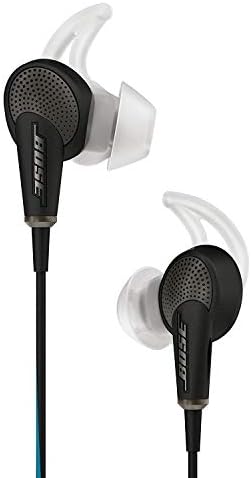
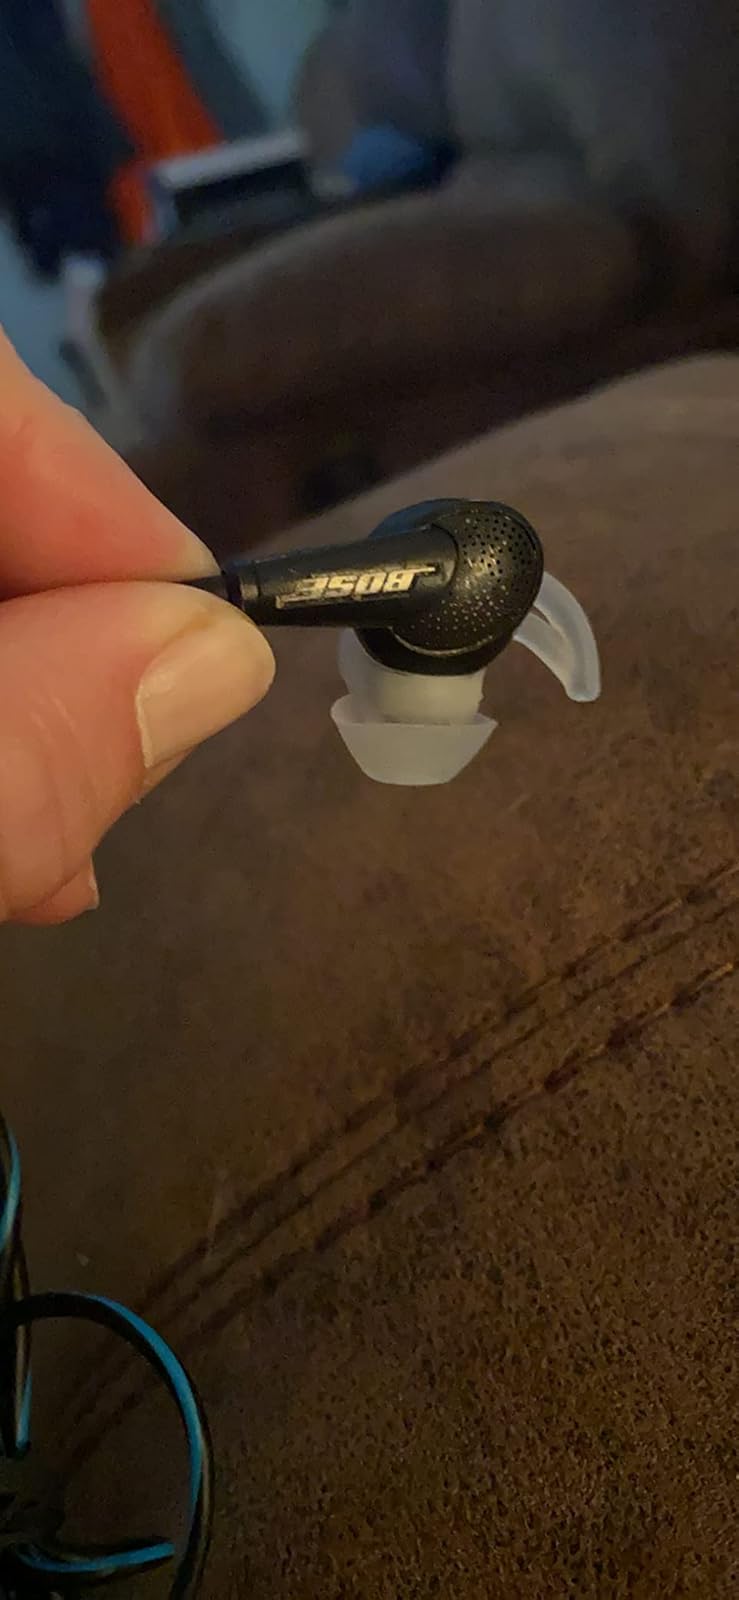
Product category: headphones
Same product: yes